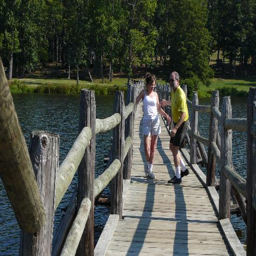
we are on the famous bridge over a city